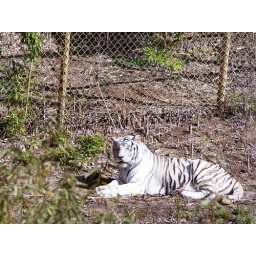
Blanca, the white tiger. First time I've seen her out in the tiger habitat. She is one beautiful cat.